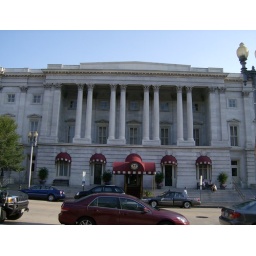
Old post office building by Mills and Walter, Washington